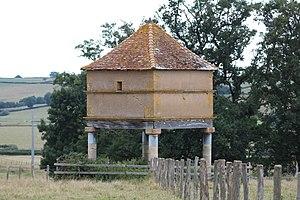
Pigeonnier du Château du Magny, Sarry, Saône-et-Loire.
Le château du Magny est situé sur la commune de Sarry en Saône-et-Loire, dans la région Bourgogne-Franche-Comté.
Sarry est une commune française située dans le département de Saône-et-Loire en région Bourgogne-Franche-Comté.